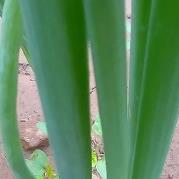
Crop: Onion
Condition: healthy-leaf